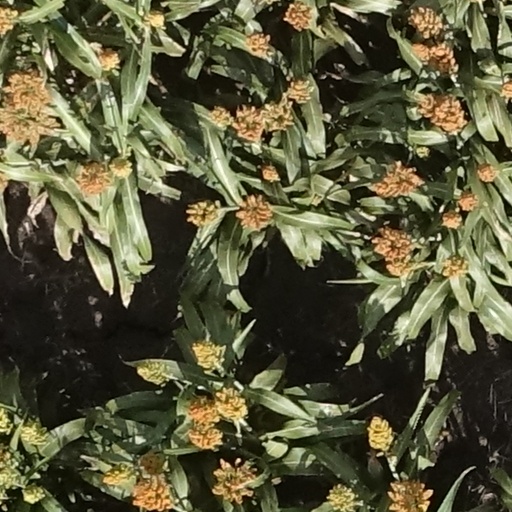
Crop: sorghum